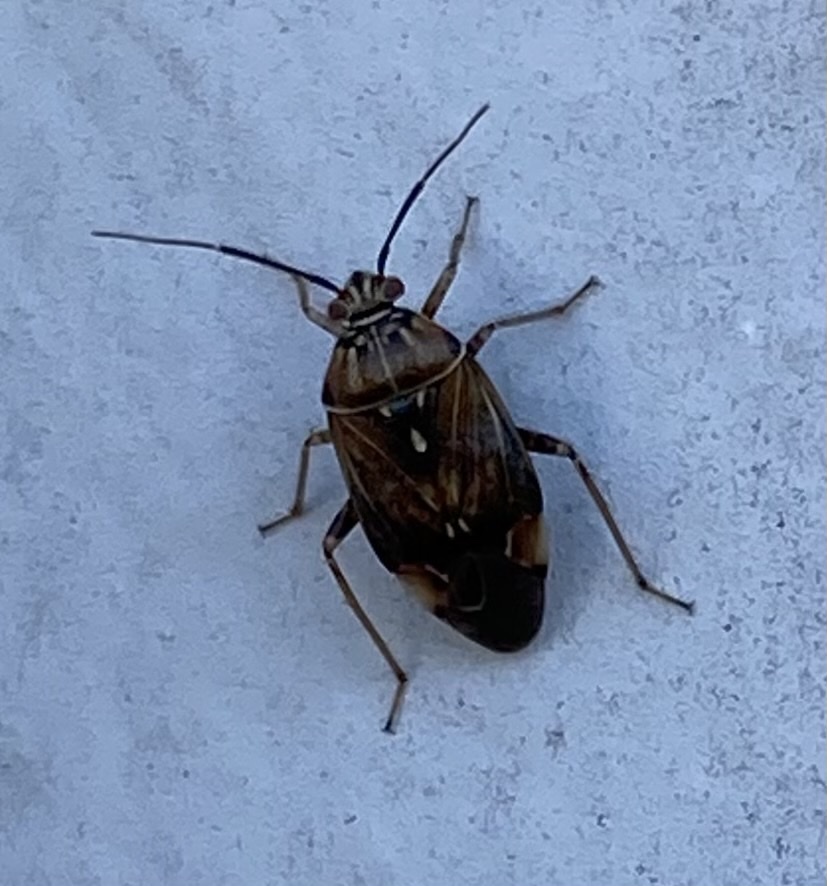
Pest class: lygus_bug